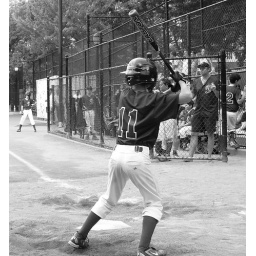
one day in the life of a ball field